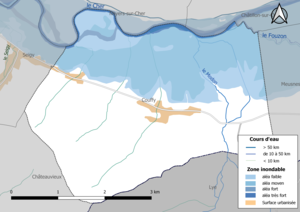
Carte des zones inondables de la commune de fr:Couffy (France).
Couffy est une commune française située dans le département de Loir-et-Cher en région Centre-Val de Loire.